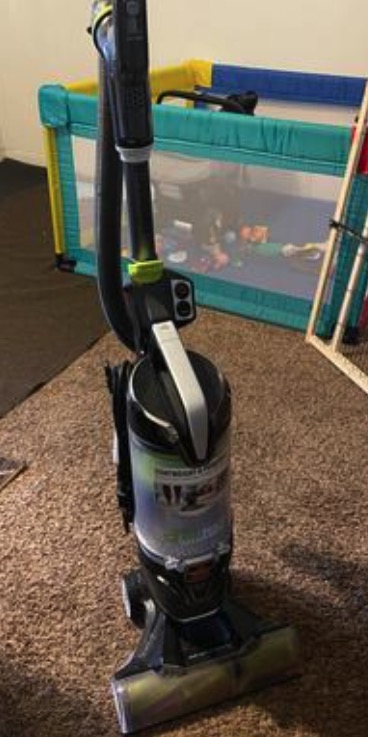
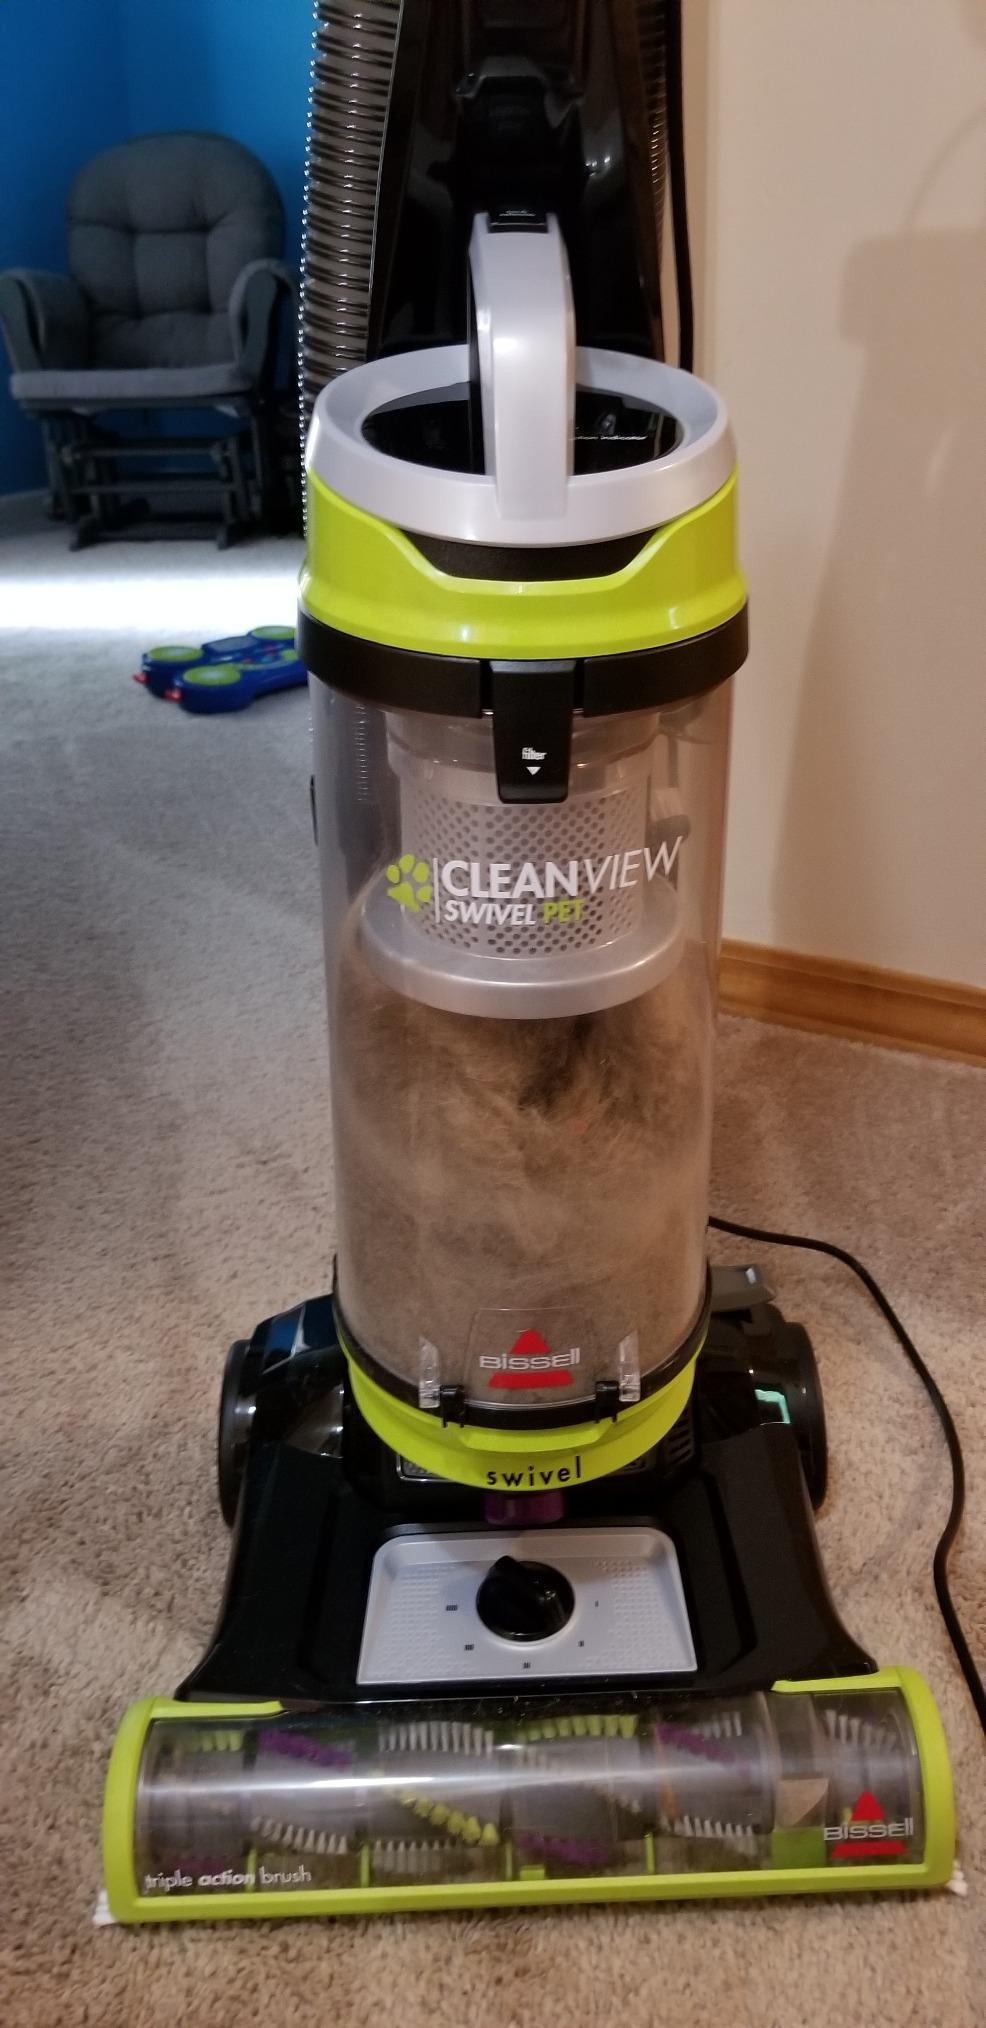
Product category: items_vacuum
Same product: no